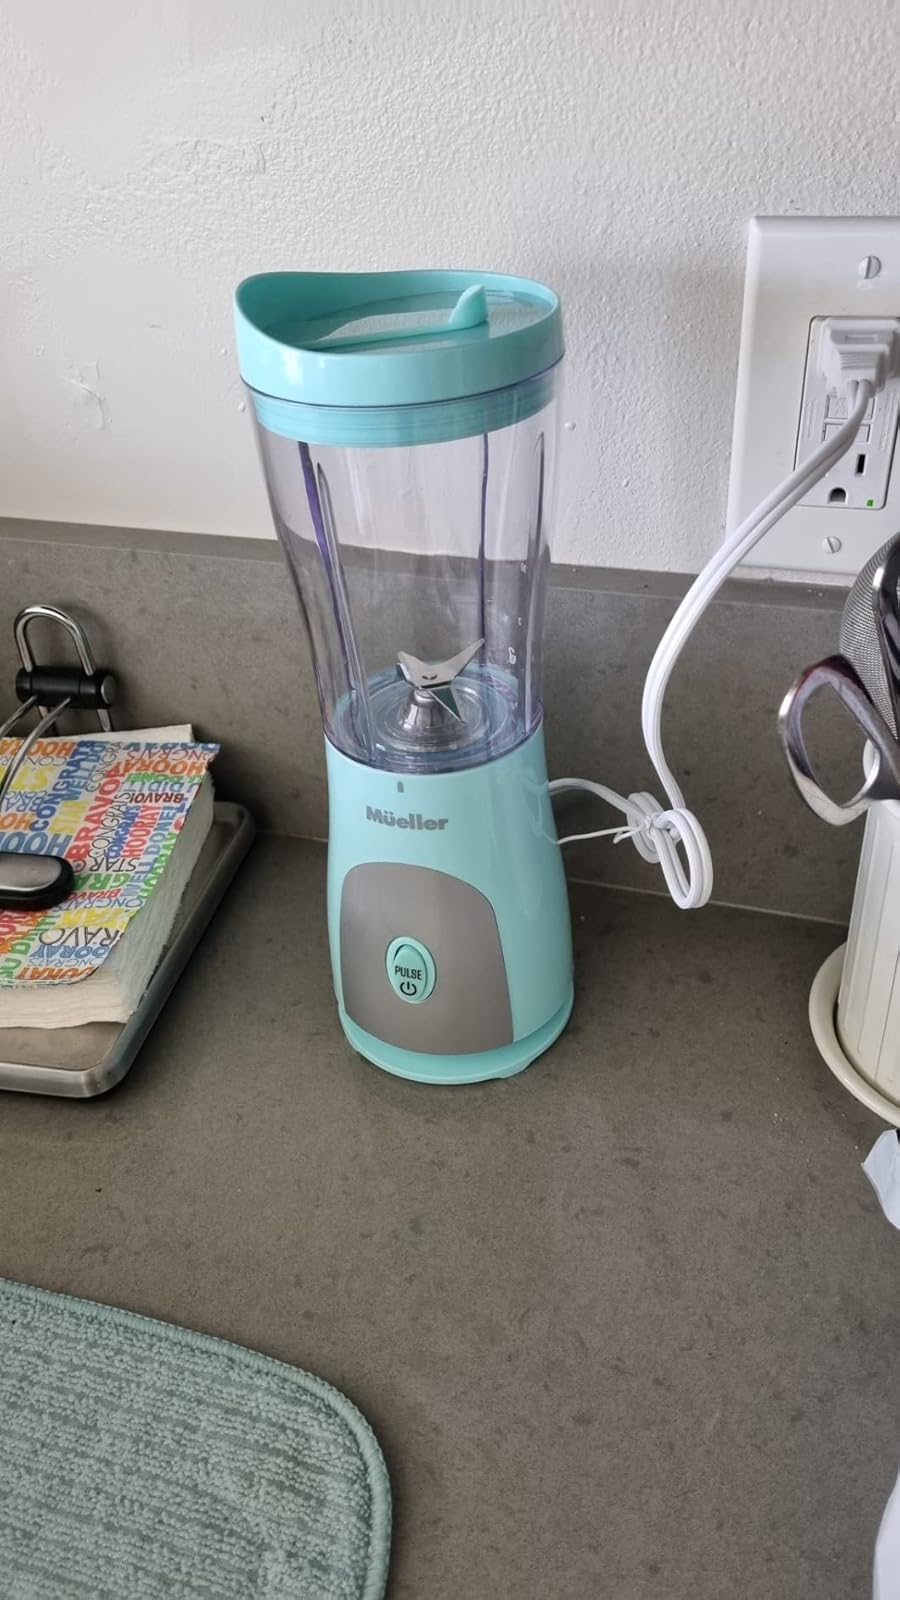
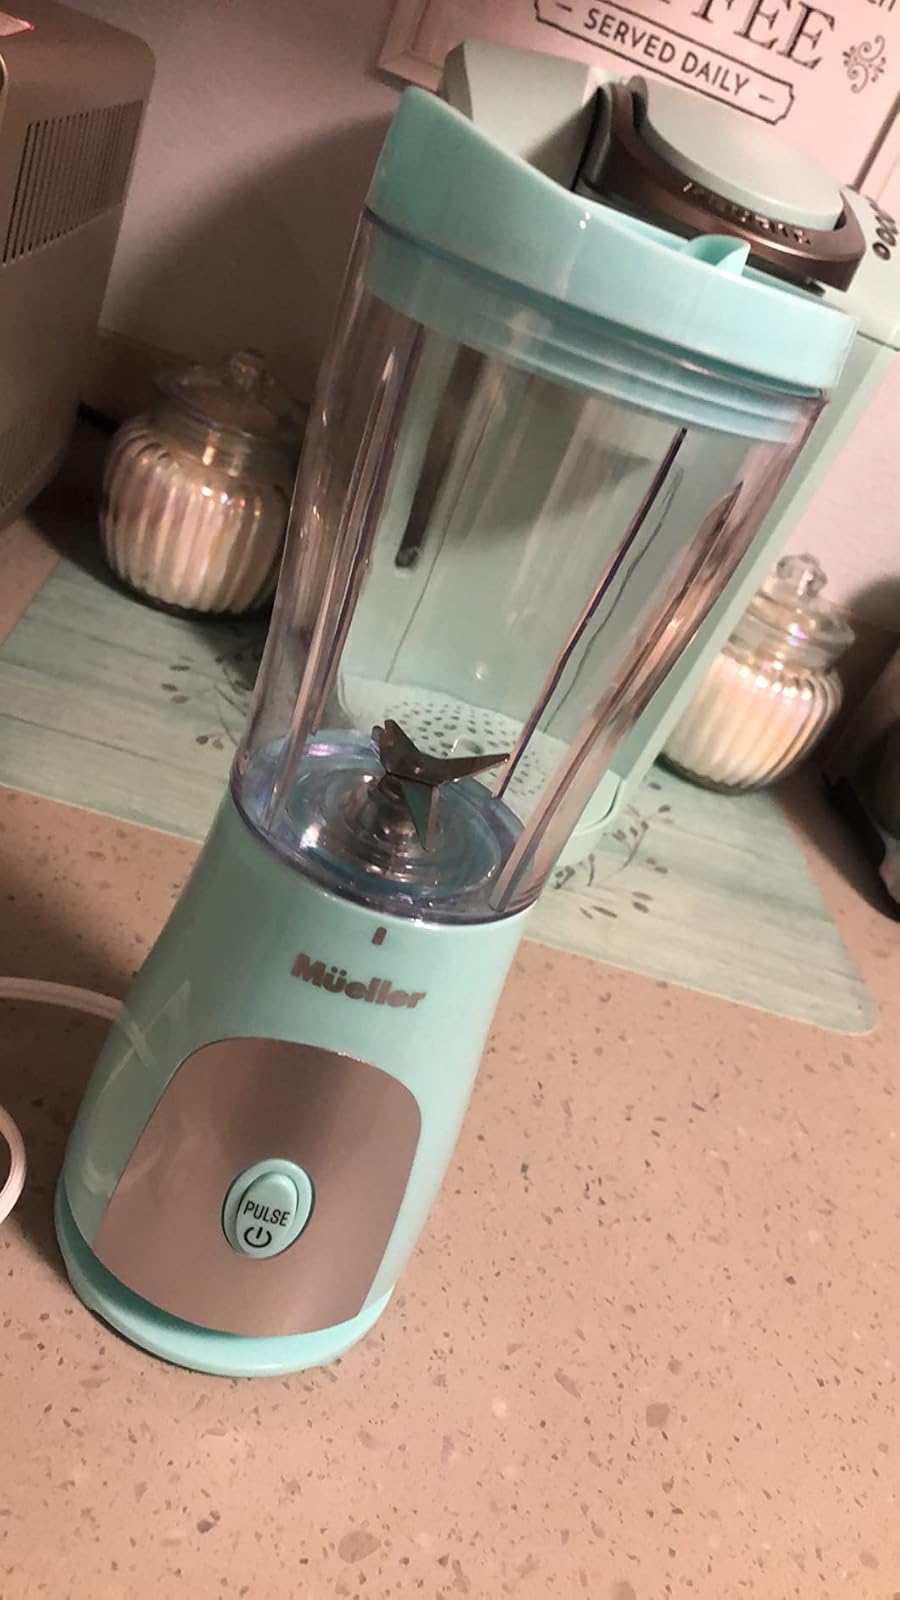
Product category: items_blender
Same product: yes